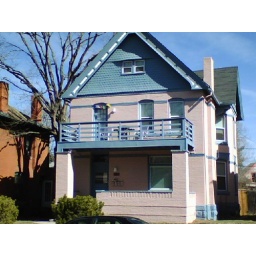
This little doll reminds me of Pam's house in Georgetown cute